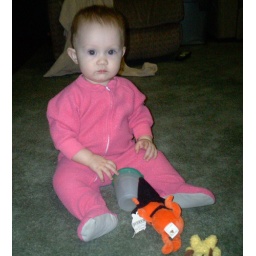
pink jammies and silly girl in car 9dec 010